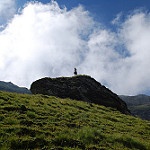
Scene: Outdoor